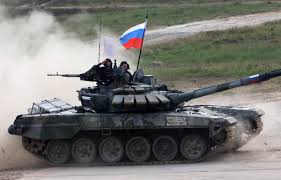
Label: Tank